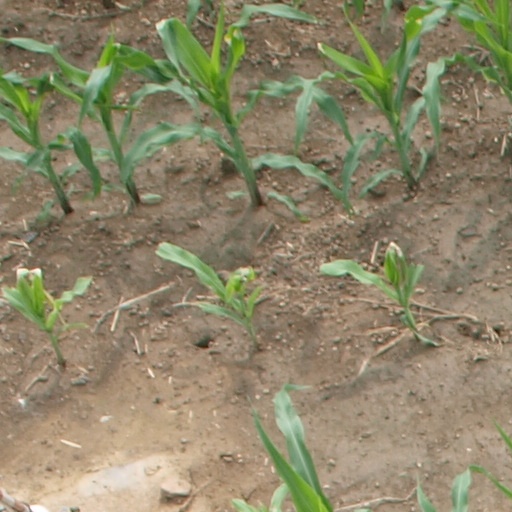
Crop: maize; corn